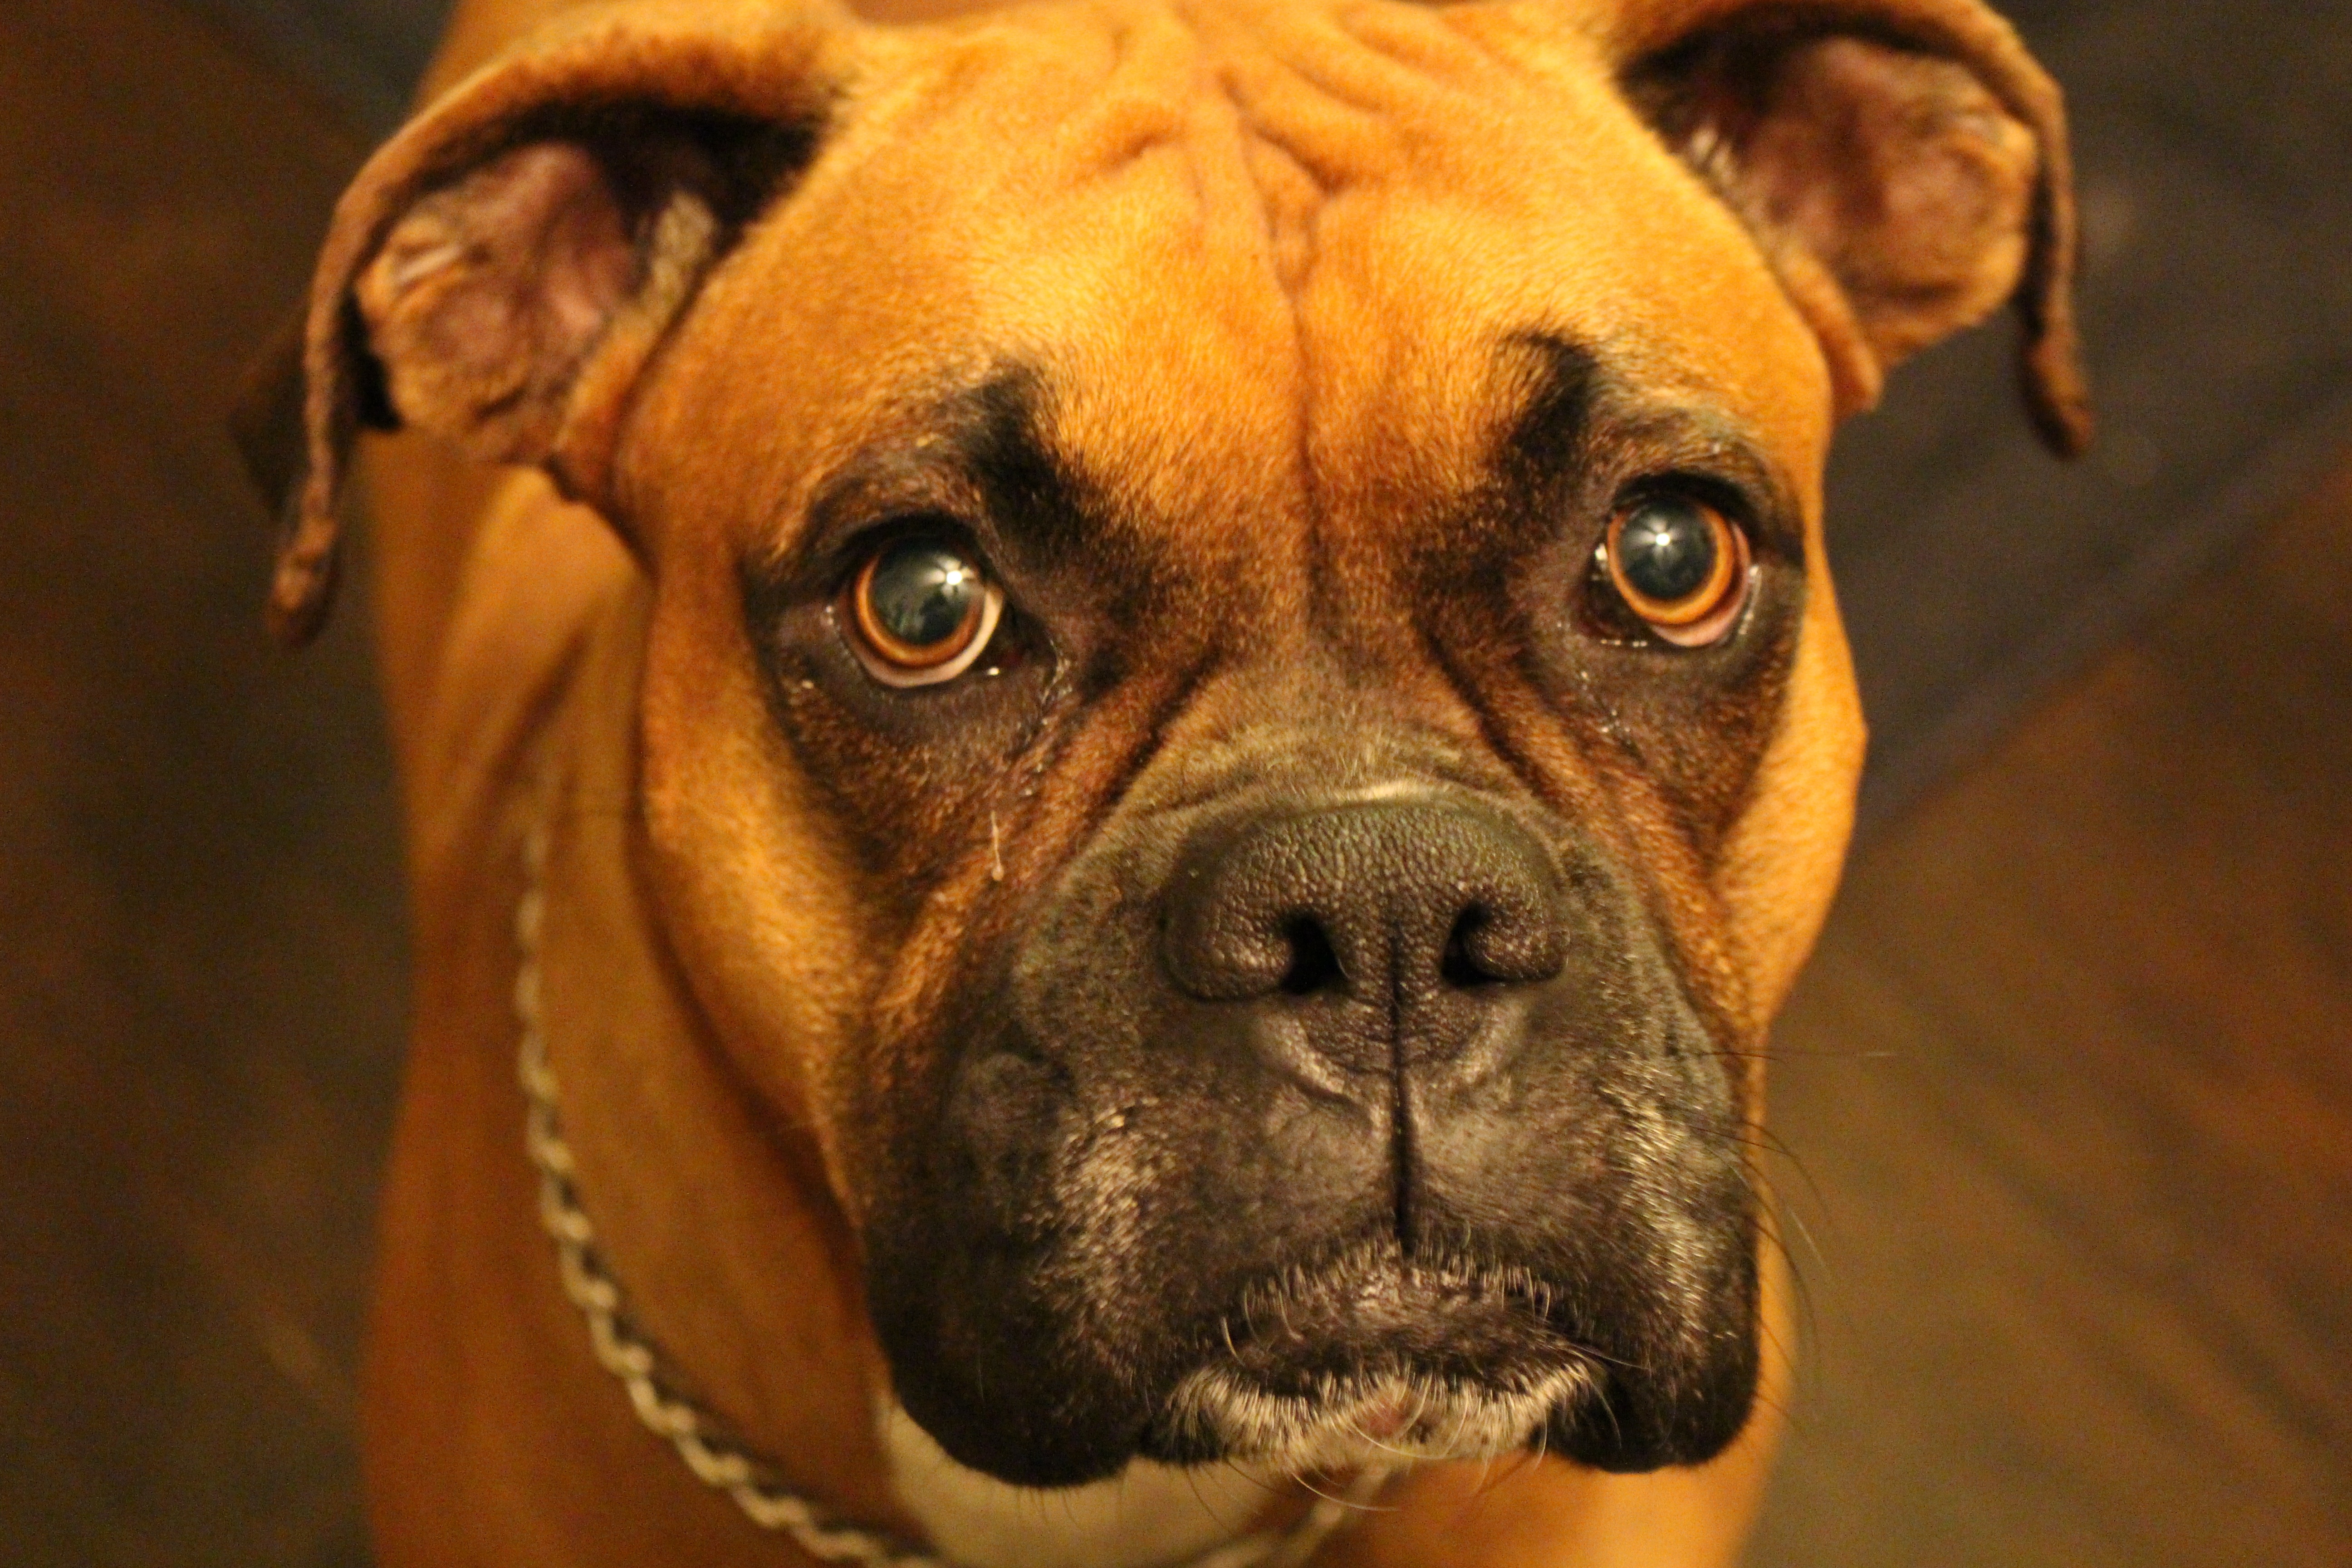
dog, canine, pet, mammal, boxer, snout, vertebrate, mayhem, dog breed, purebred, pedigree, bullmastiff, old english bulldog, dog like mammal, carnivoran, dog crossbreeds, olde english bulldogge, toy bulldog